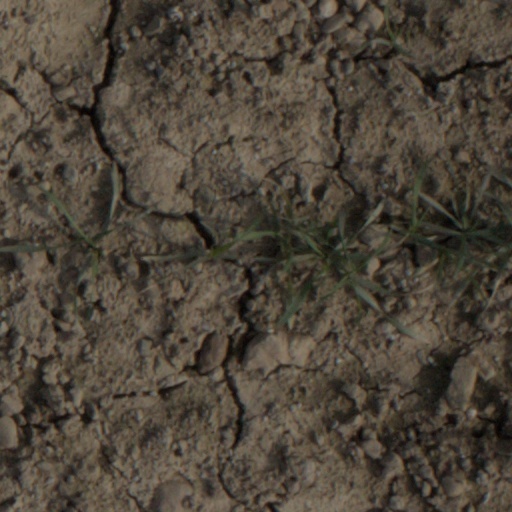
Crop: wheat